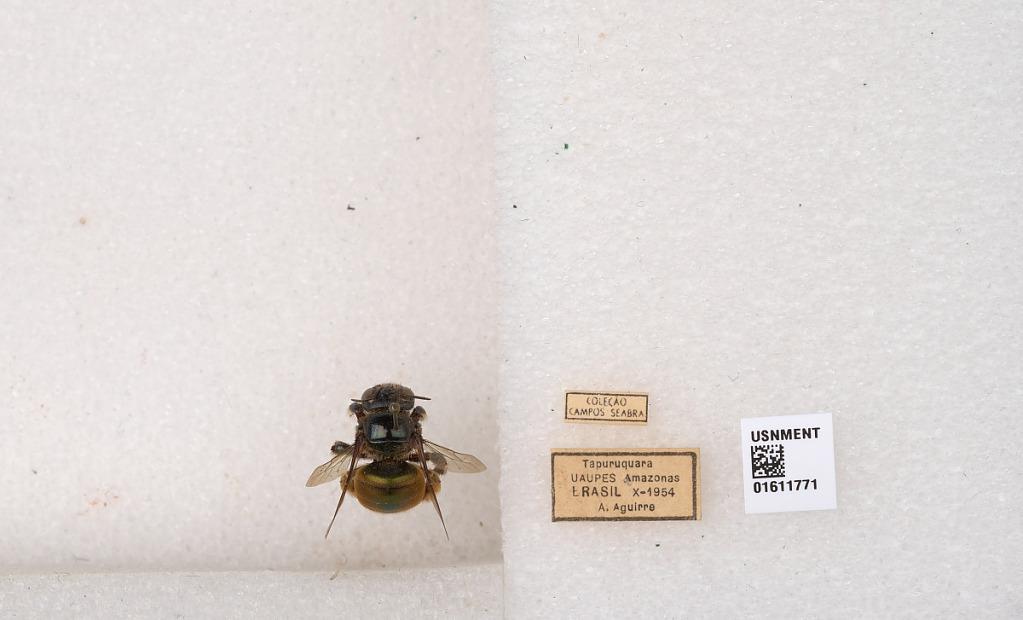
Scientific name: Xylocopa
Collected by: A. Prosen
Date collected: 1954-10-1
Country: Brazil
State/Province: Amazonas
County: Santa Isabel do Rio Negro
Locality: Tapuruquara, Uaupes